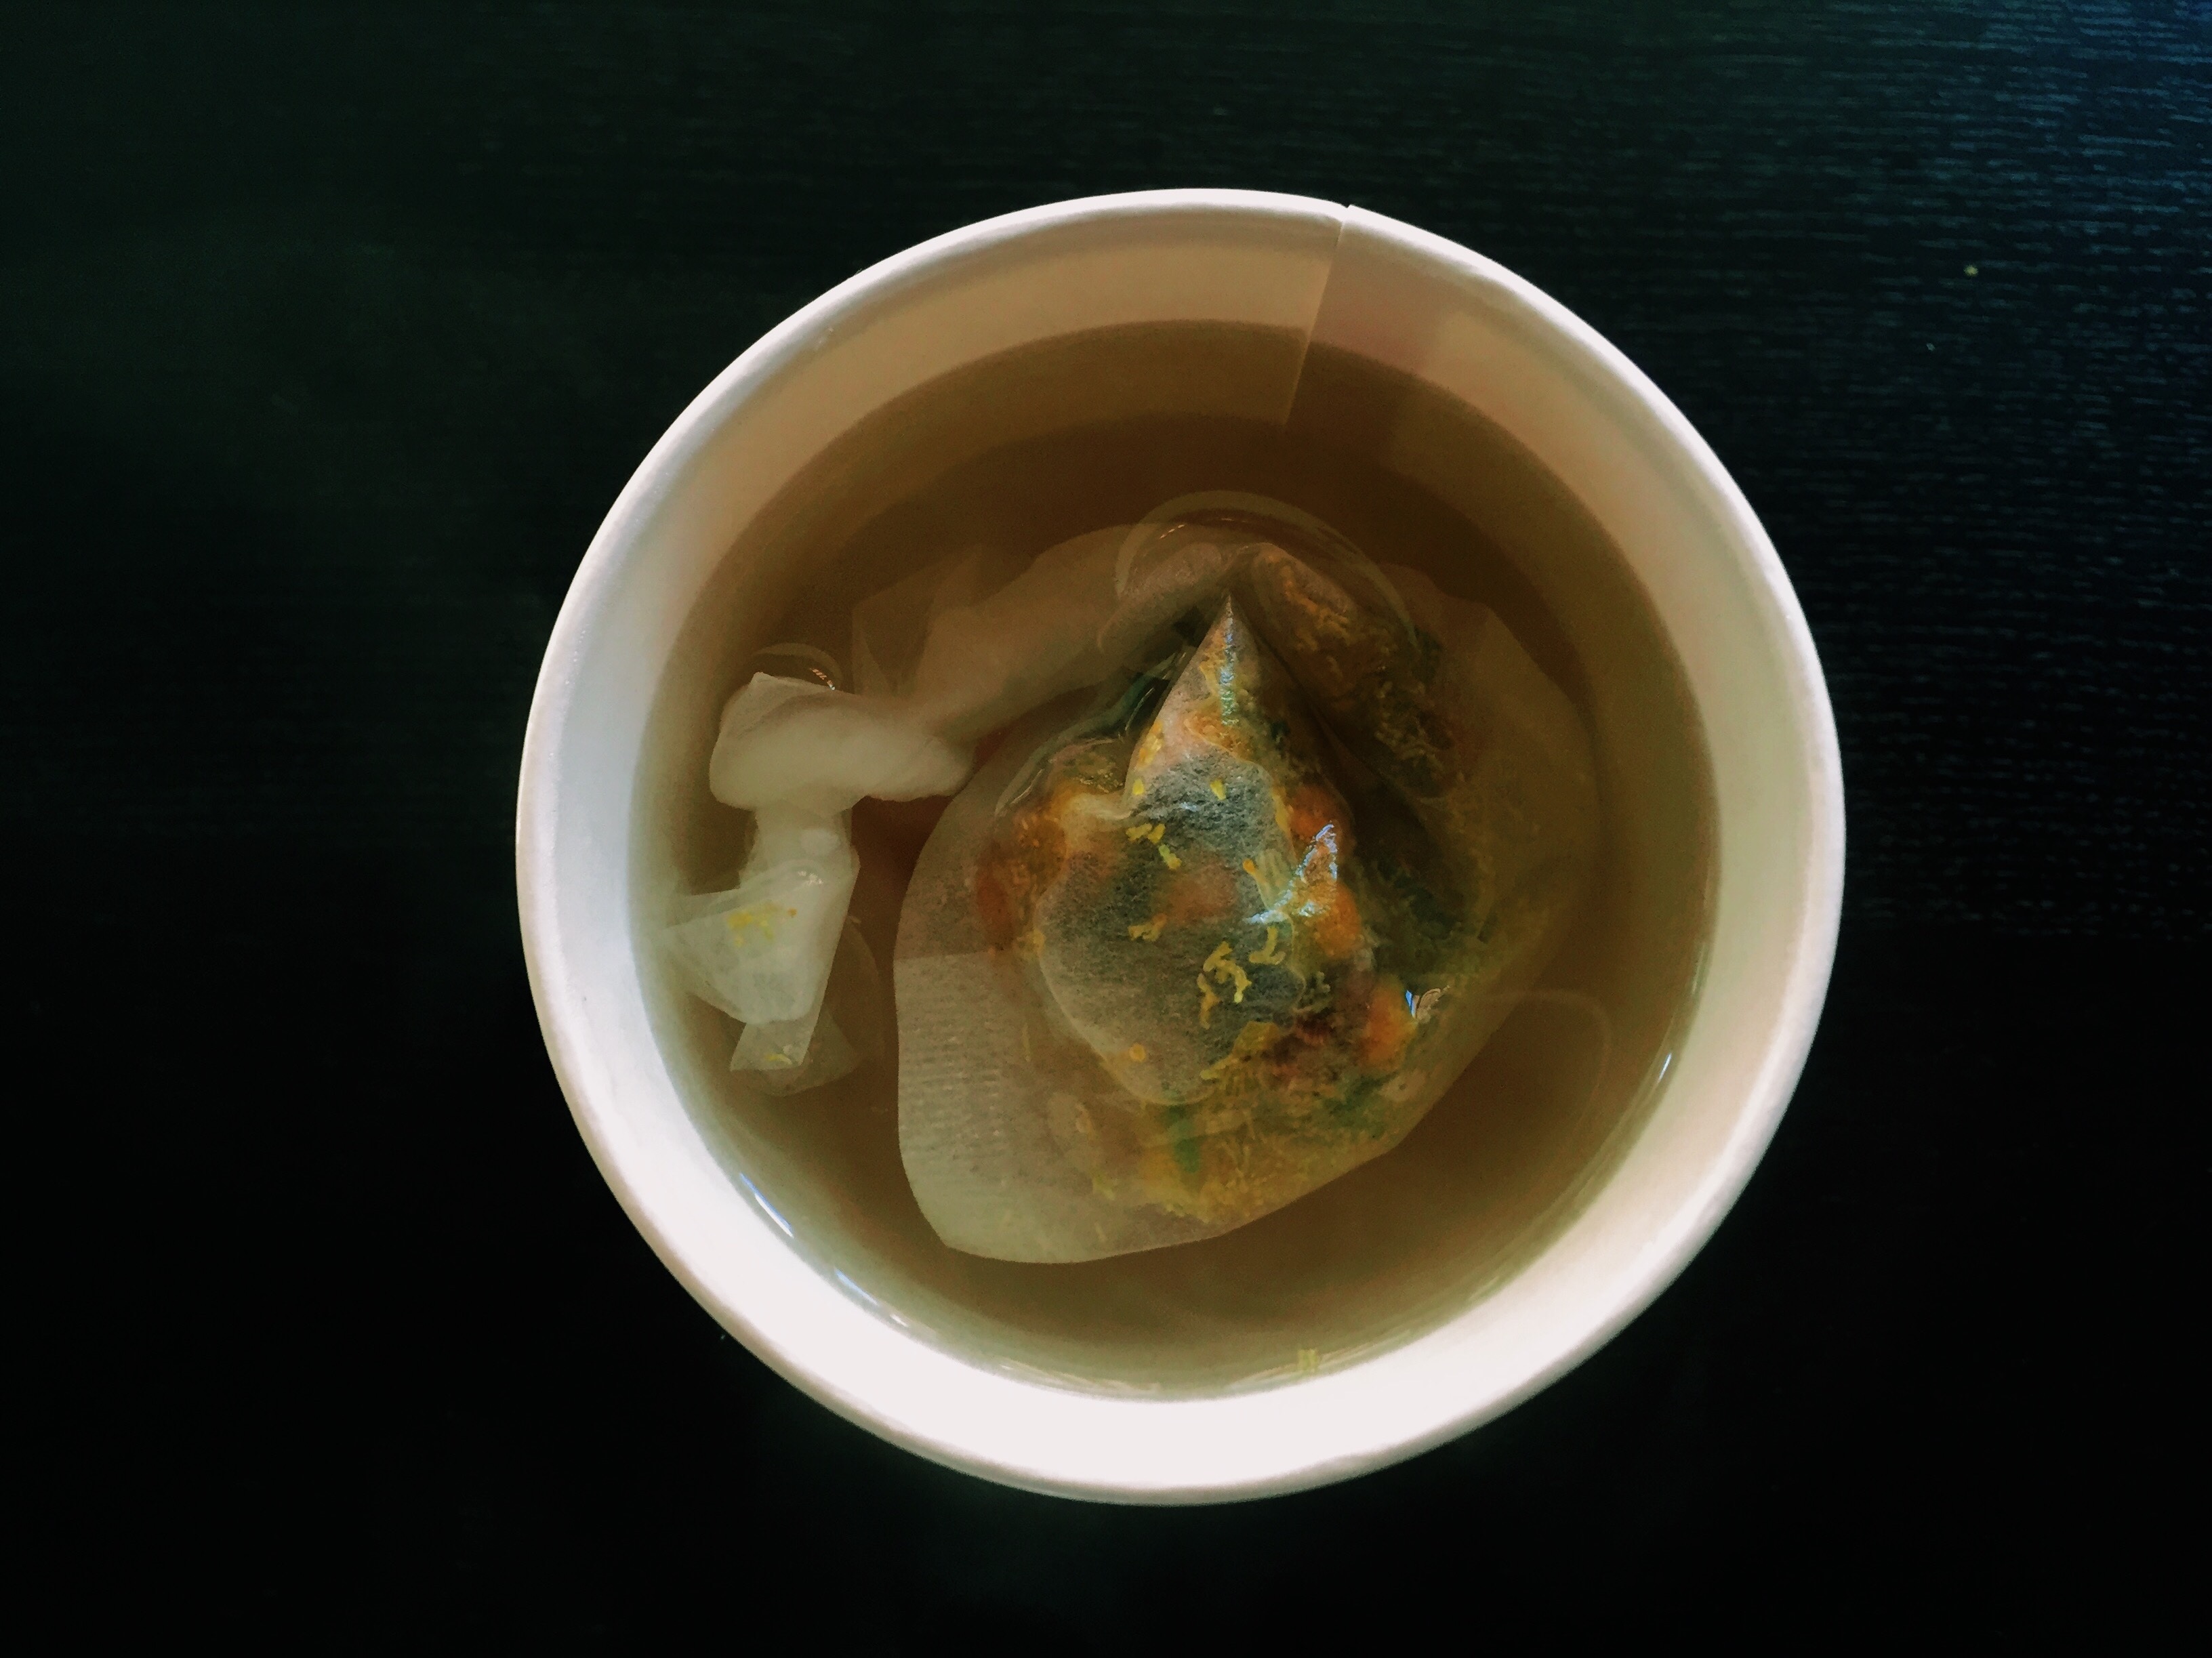
tea, dish, food, drink, jewellery, macro photography